Lego Castle

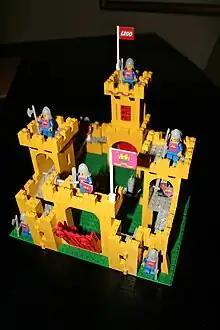
Assembled vintage 1978 Legoland 375 (the "Yellow Castle")

The Castle period from 1978 to 1983 predates themes or factions, and is often known as "Classic" Castle. 375 Castle (often called the Yellow Castle) is the most well-known set from this time. Often known by fans as "Original Castle", the knights featured unique movable visor pieces, with eye slits, and a crest that runs backwards from the frontward-facing part of the visor along the helmet. These knights also wore a coat of arms (either a tunic or breastplate) over their body. Knights between 1984 and 1989 had solid grill helmets while their "armor" was just a texture on their body. In 1990, knights again came with movable visors and armor breastplates. As there were no horse-specific pieces, horses were built entirely of bricks.